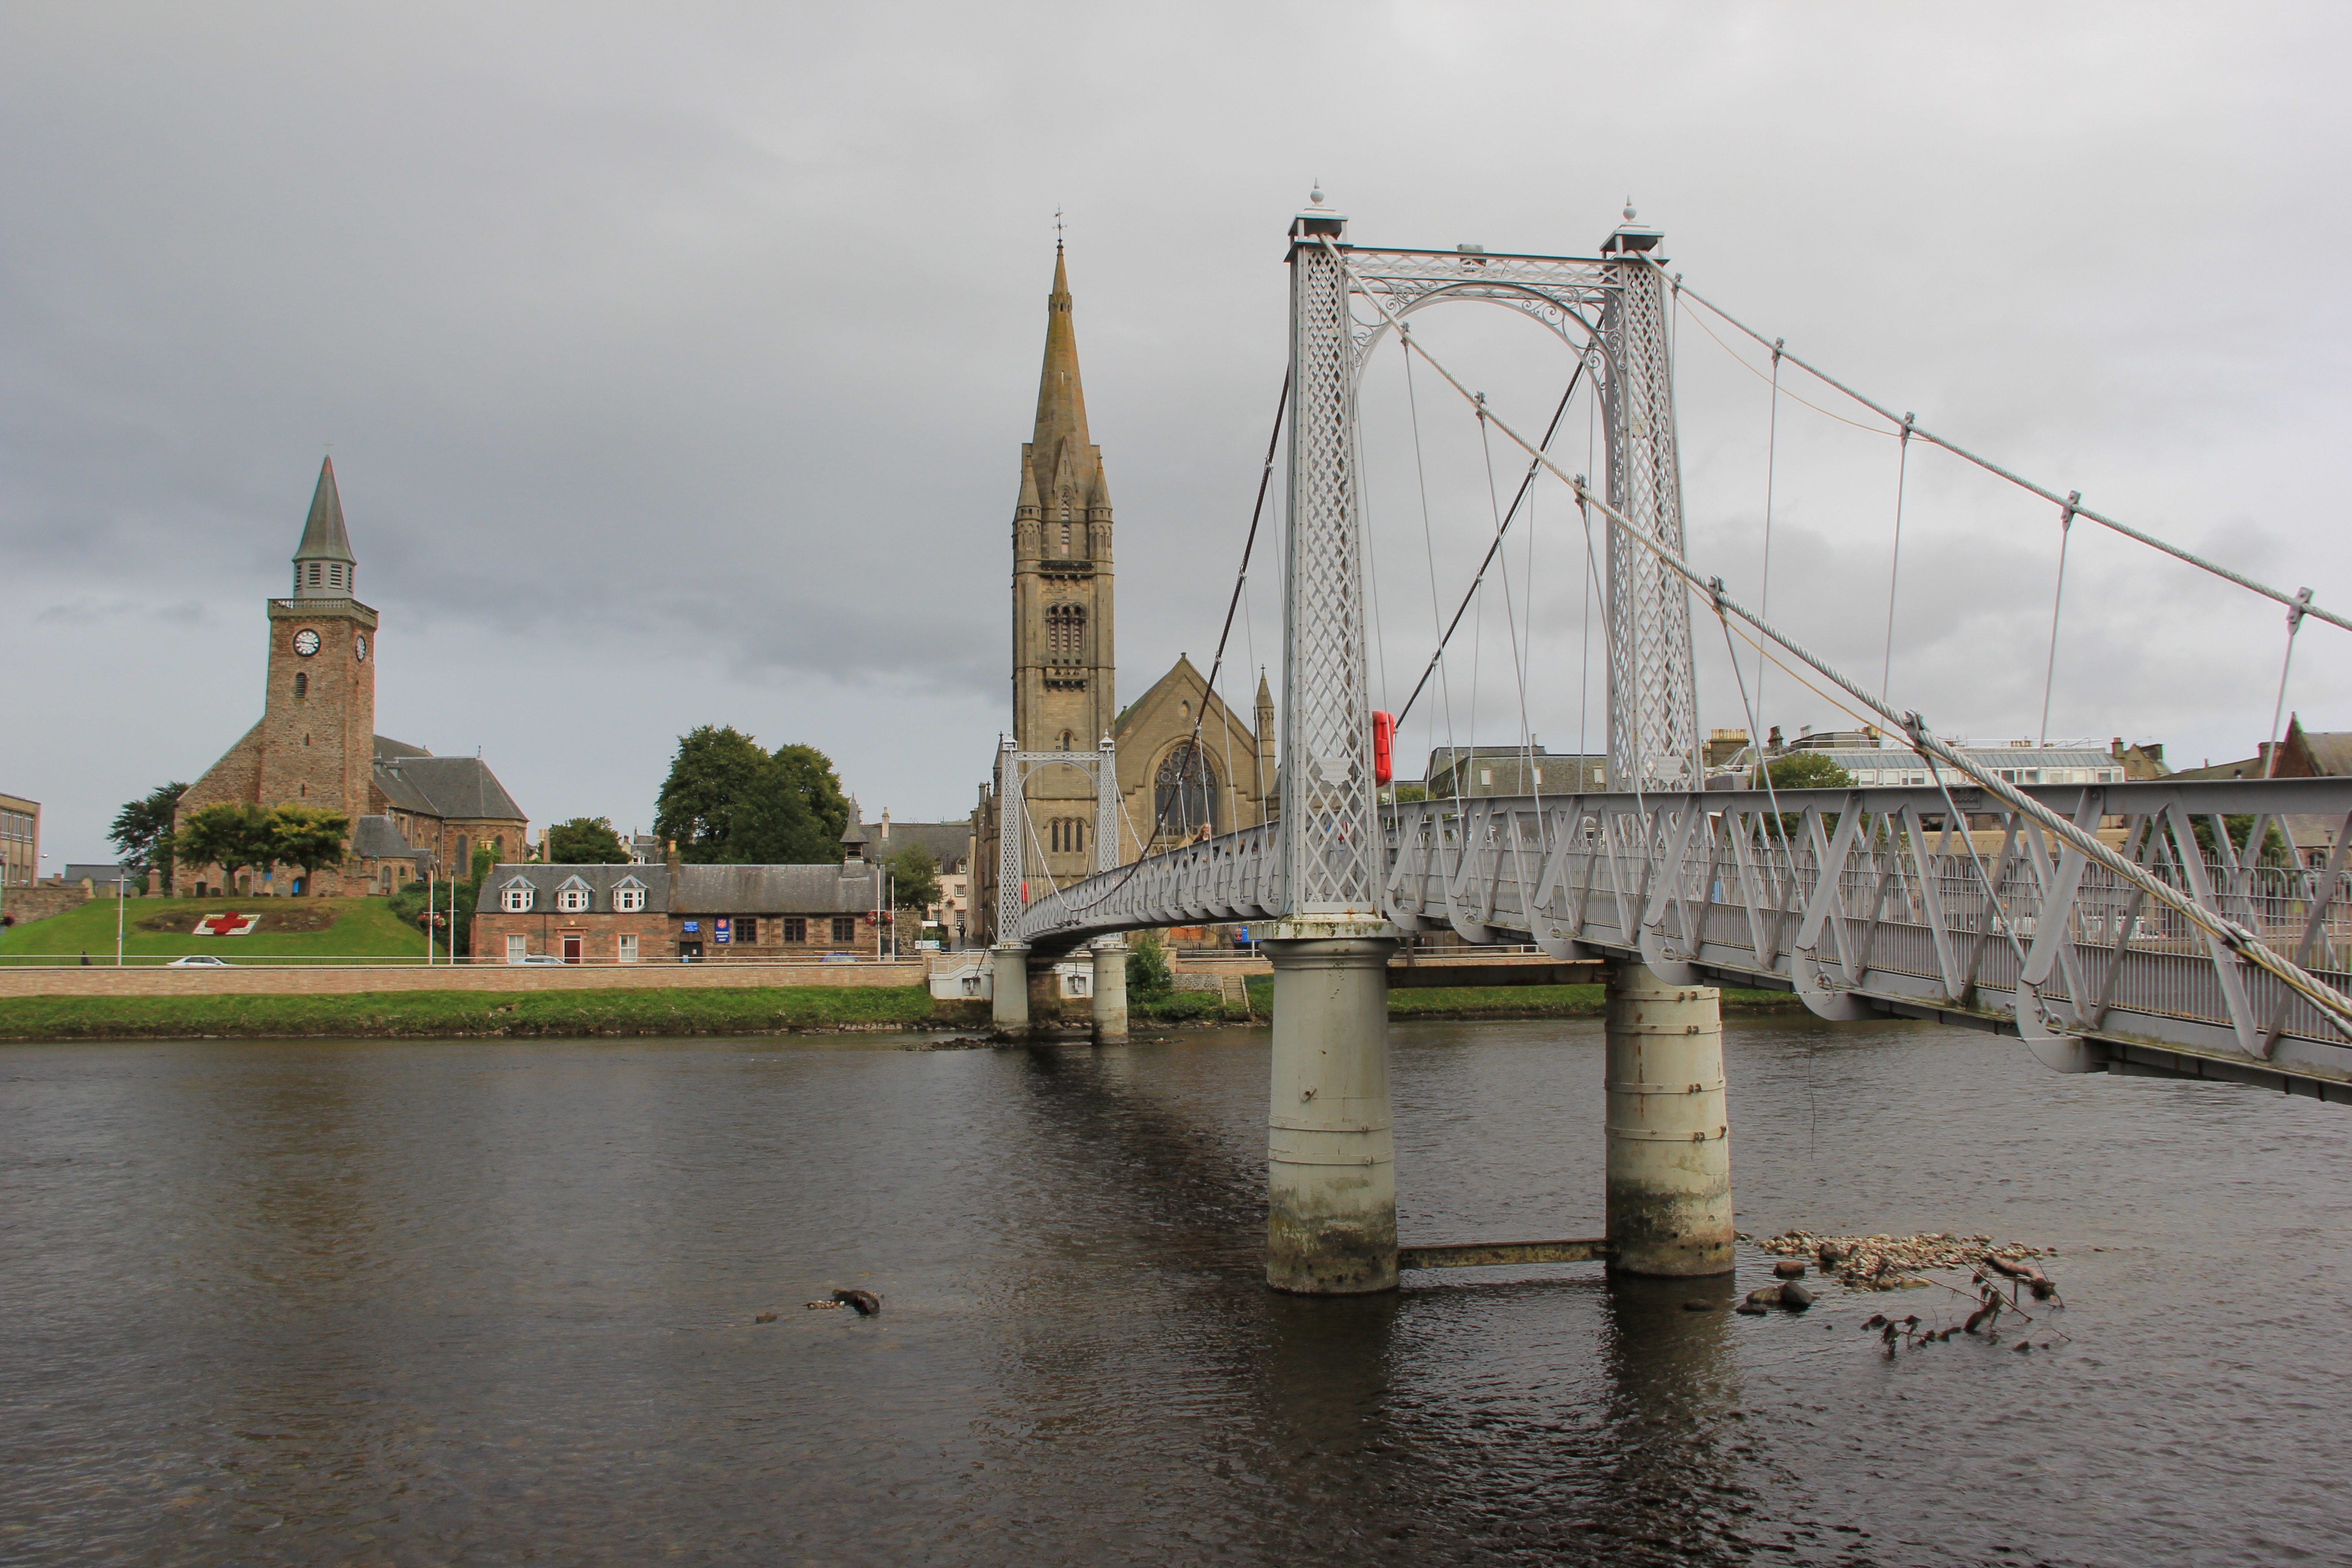
water, bridge, lake, town, old, river, landmark, waterway, medieval, scotland, scottish, historical, nonbuilding structure